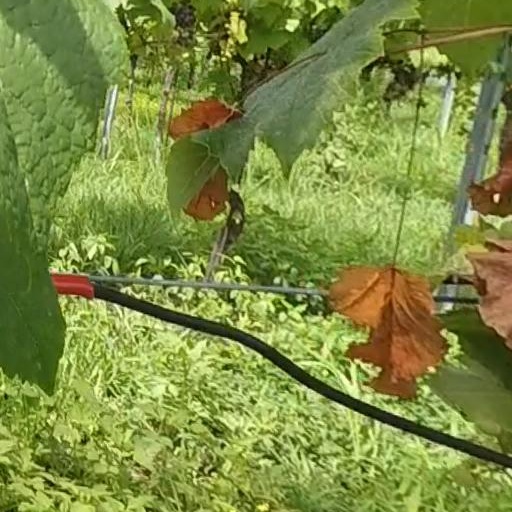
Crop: grape